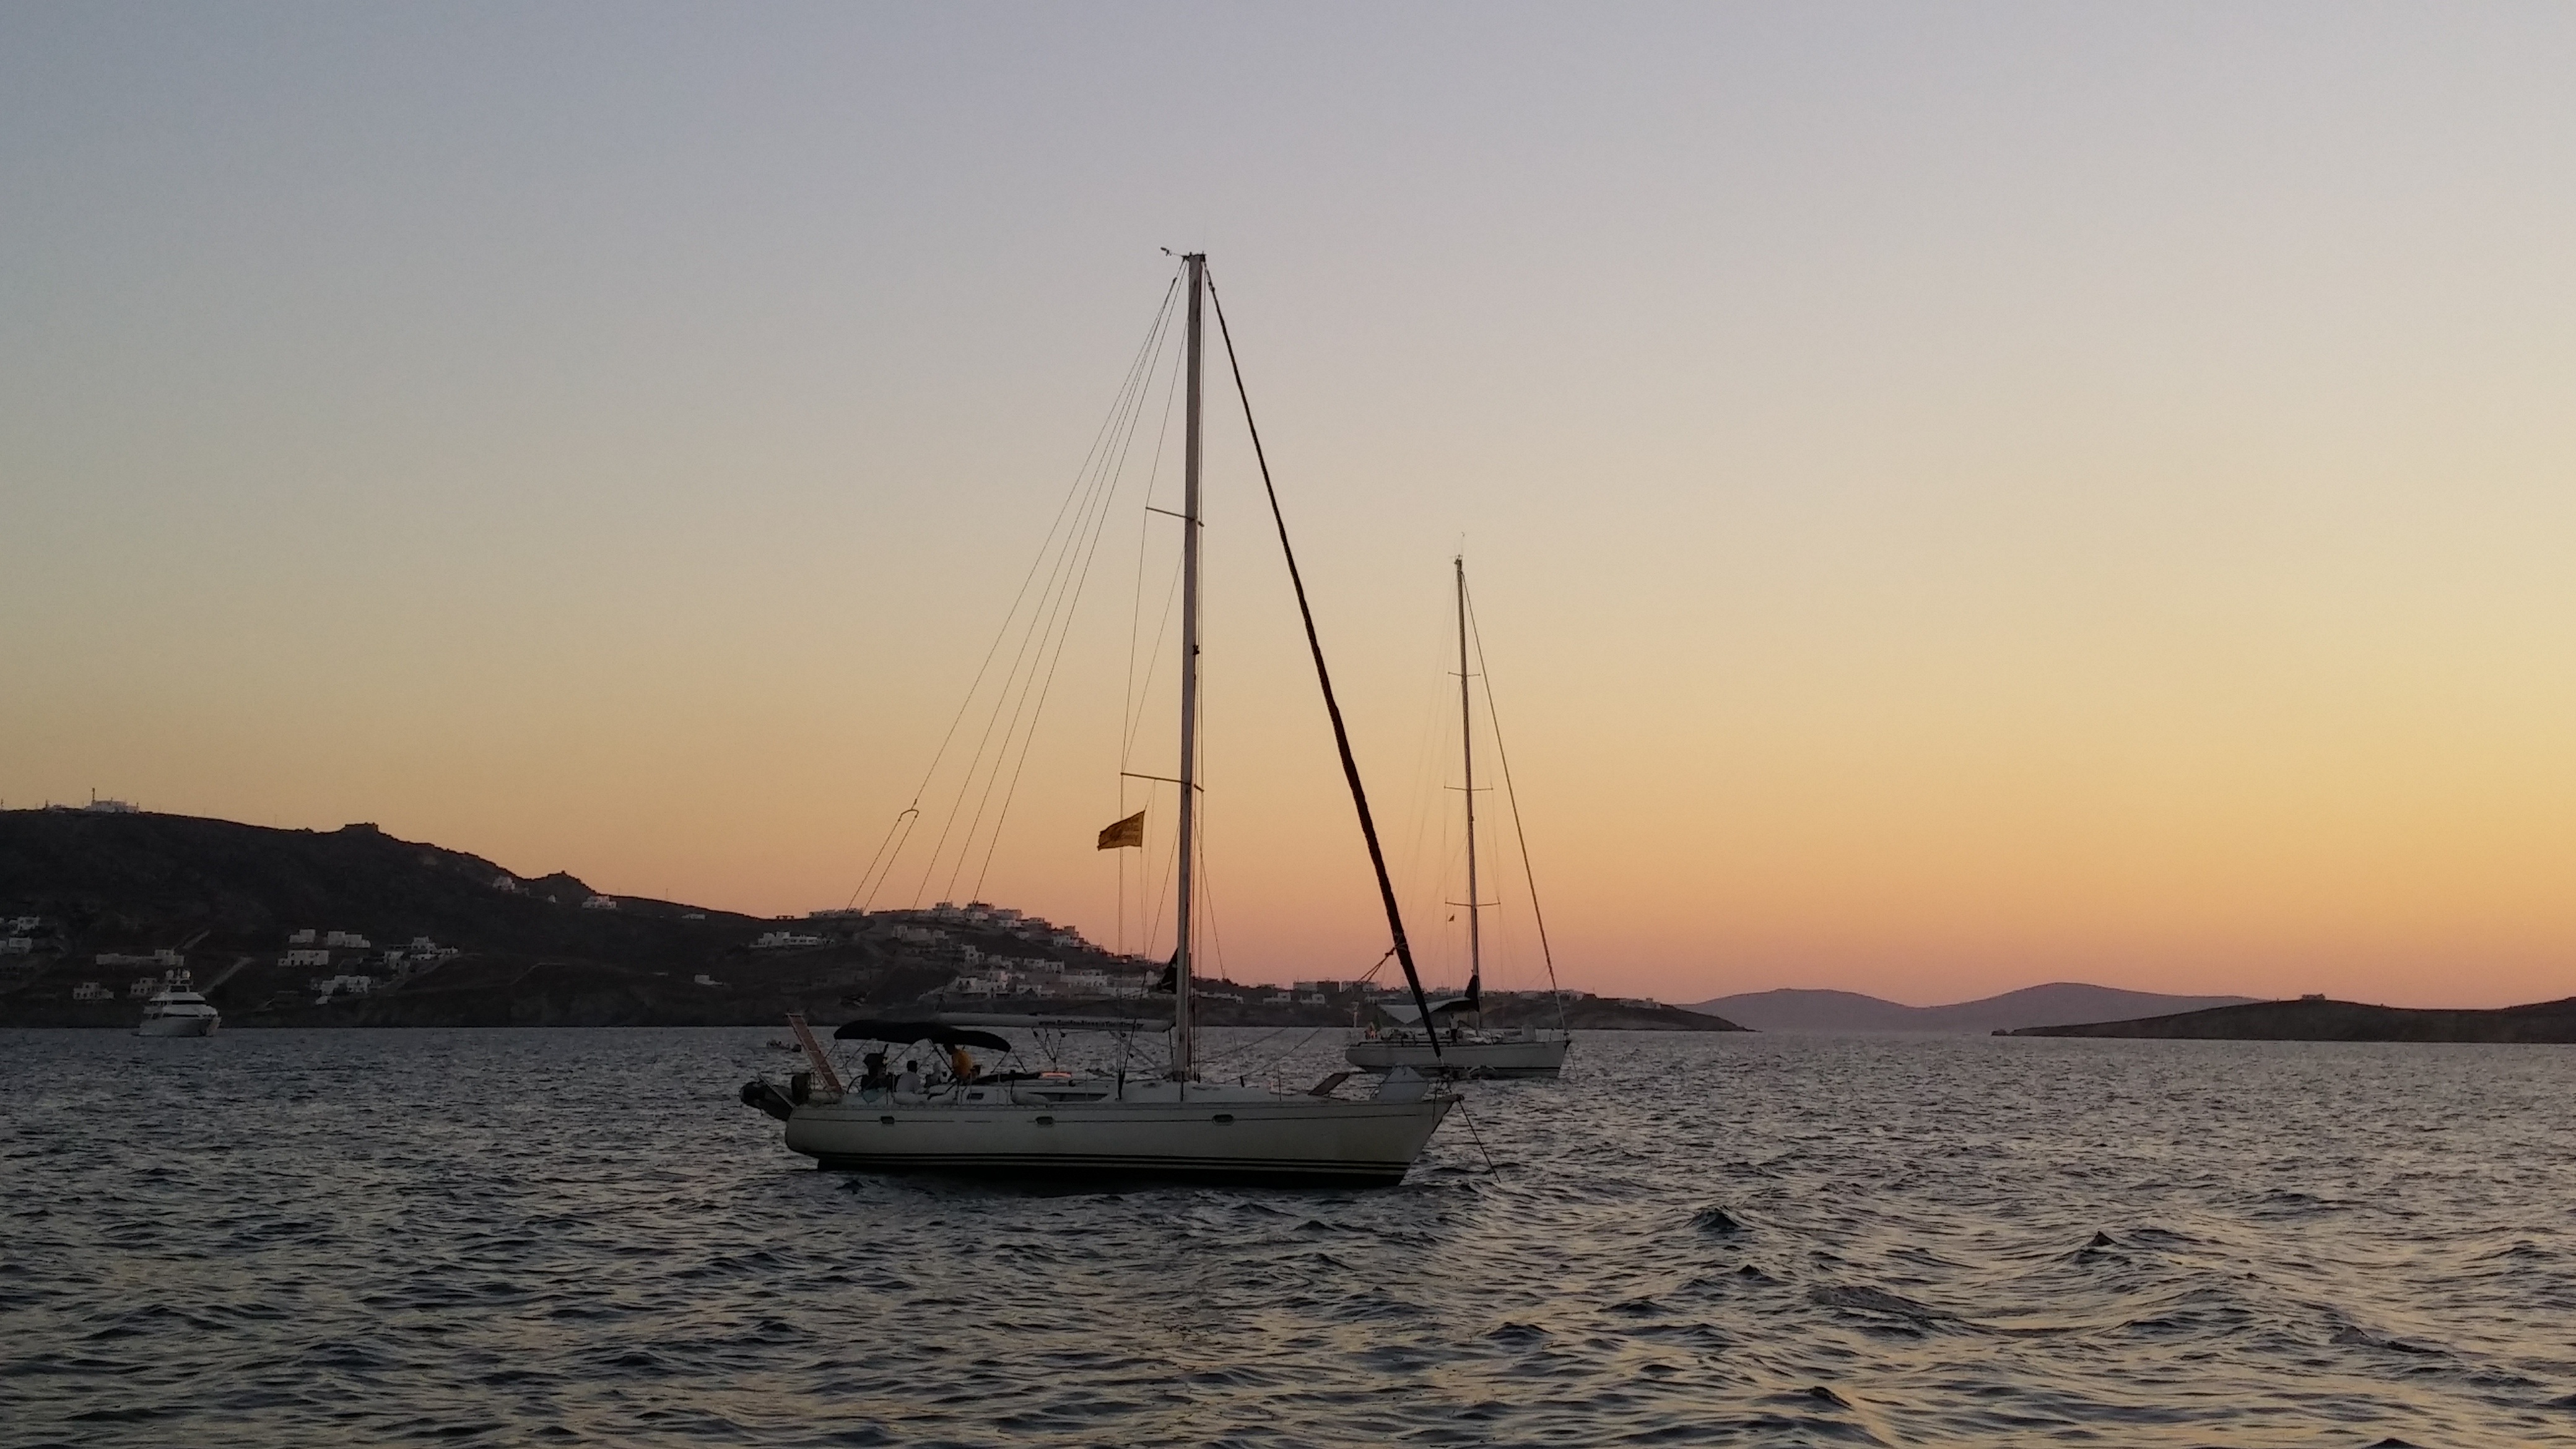
sea, coast, ocean, horizon, sunset, boat, dusk, evening, vehicle, mast, sailing, bay, marina, sailboat, sail, watercraft, sailing ship, setting sun, windsports